Cricopharyngeal spasm

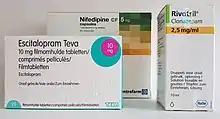
Medicines that can be prescribed against the cricopharyngeal spasms.

The condition can appear as a symptom of the generalized anxiety disorder. Early signs are other symptoms like difficulty or inability to eat (loss of appetite, satiety after swallowing minor quantities), headache, dry mouth at night, sleeping issues, tremor, tension in the neck, in the throat, abdominal, stomach or chest pain etc. The sequence can result from a recent stress, panic attack or worry.